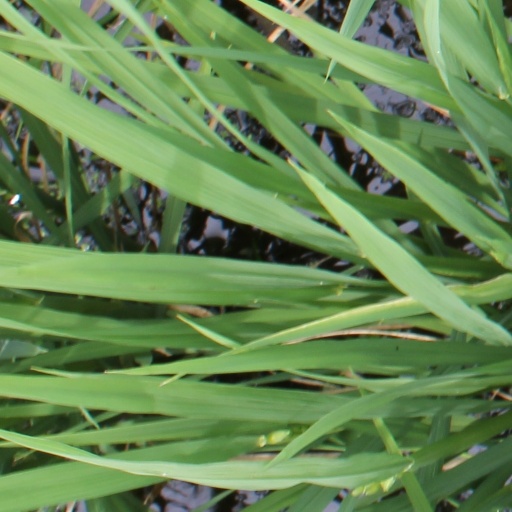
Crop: rice